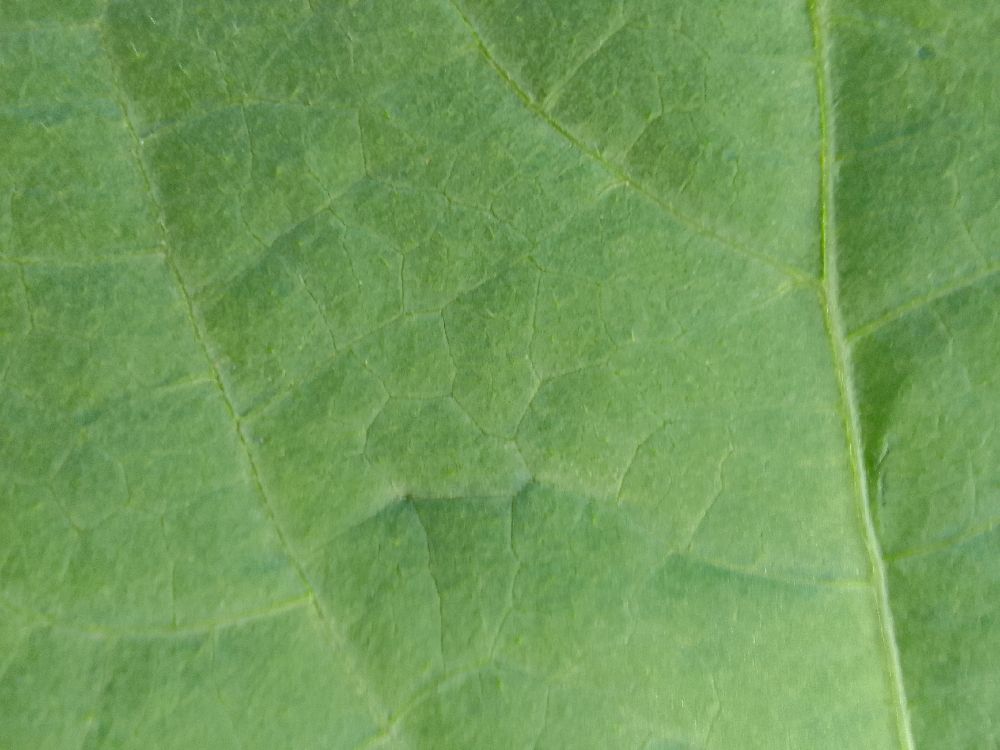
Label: healthy